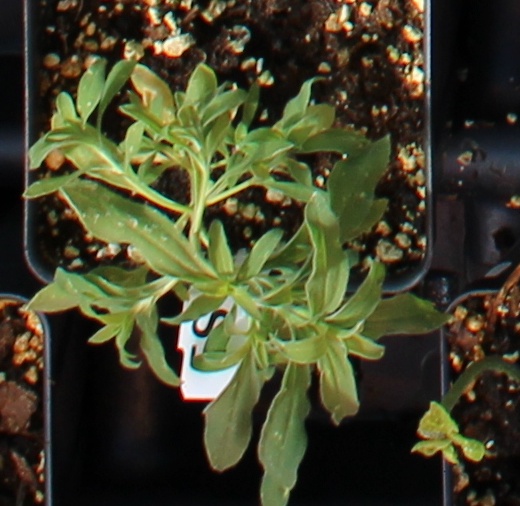
Label: Kochia